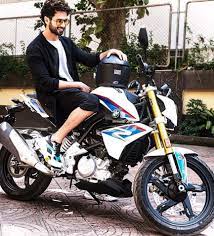
Vehicle type: Motorcycles